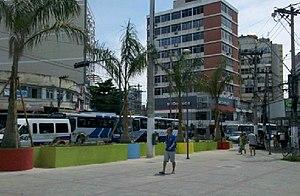
São Gonçalo est une municipalité de l'État de Rio de Janeiro, au Brésil. Elle s'étend sur 249 km² et comptait 1 016 028 habitants au recensement de 2012. C'est la deuxième ville la plus peuplée de l'état, et la 16ᵉ la plus peuplée du pays.
Vinícius José Paixão de Oliveira Júnior, plus connu sous le nom de Vinícius Júnior [vɨˈnisjus ˈʒu.njɔɾ], parfois abrégé Vinícius Jr., né le 12 juillet 2000 à São Gonçalo dans l'État de Rio de Janeiro, est un footballeur international brésilien, qui joue au poste d'ailier au Real Madrid.